Frances Parkinson Keyes

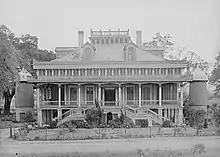
San Francisco Plantation House in 1938

Modern readers will find her depictions of African-American characters generally regressive and simplistic, and there are occasional patches of the pre-World War II fashionable anti-Semitism in her Jewish characters. Some of her Irish and Italian characters are clichéd, or even burlesques of stereotypes. While Keyes was a popular author of the 1940s and 50s, existing editions of her books are becoming rare, and many libraries have removed her books from their shelves. There are a number of fan discussion sites devoted to her work, especially her Catholicism, which appeals to her many Catholic fans.